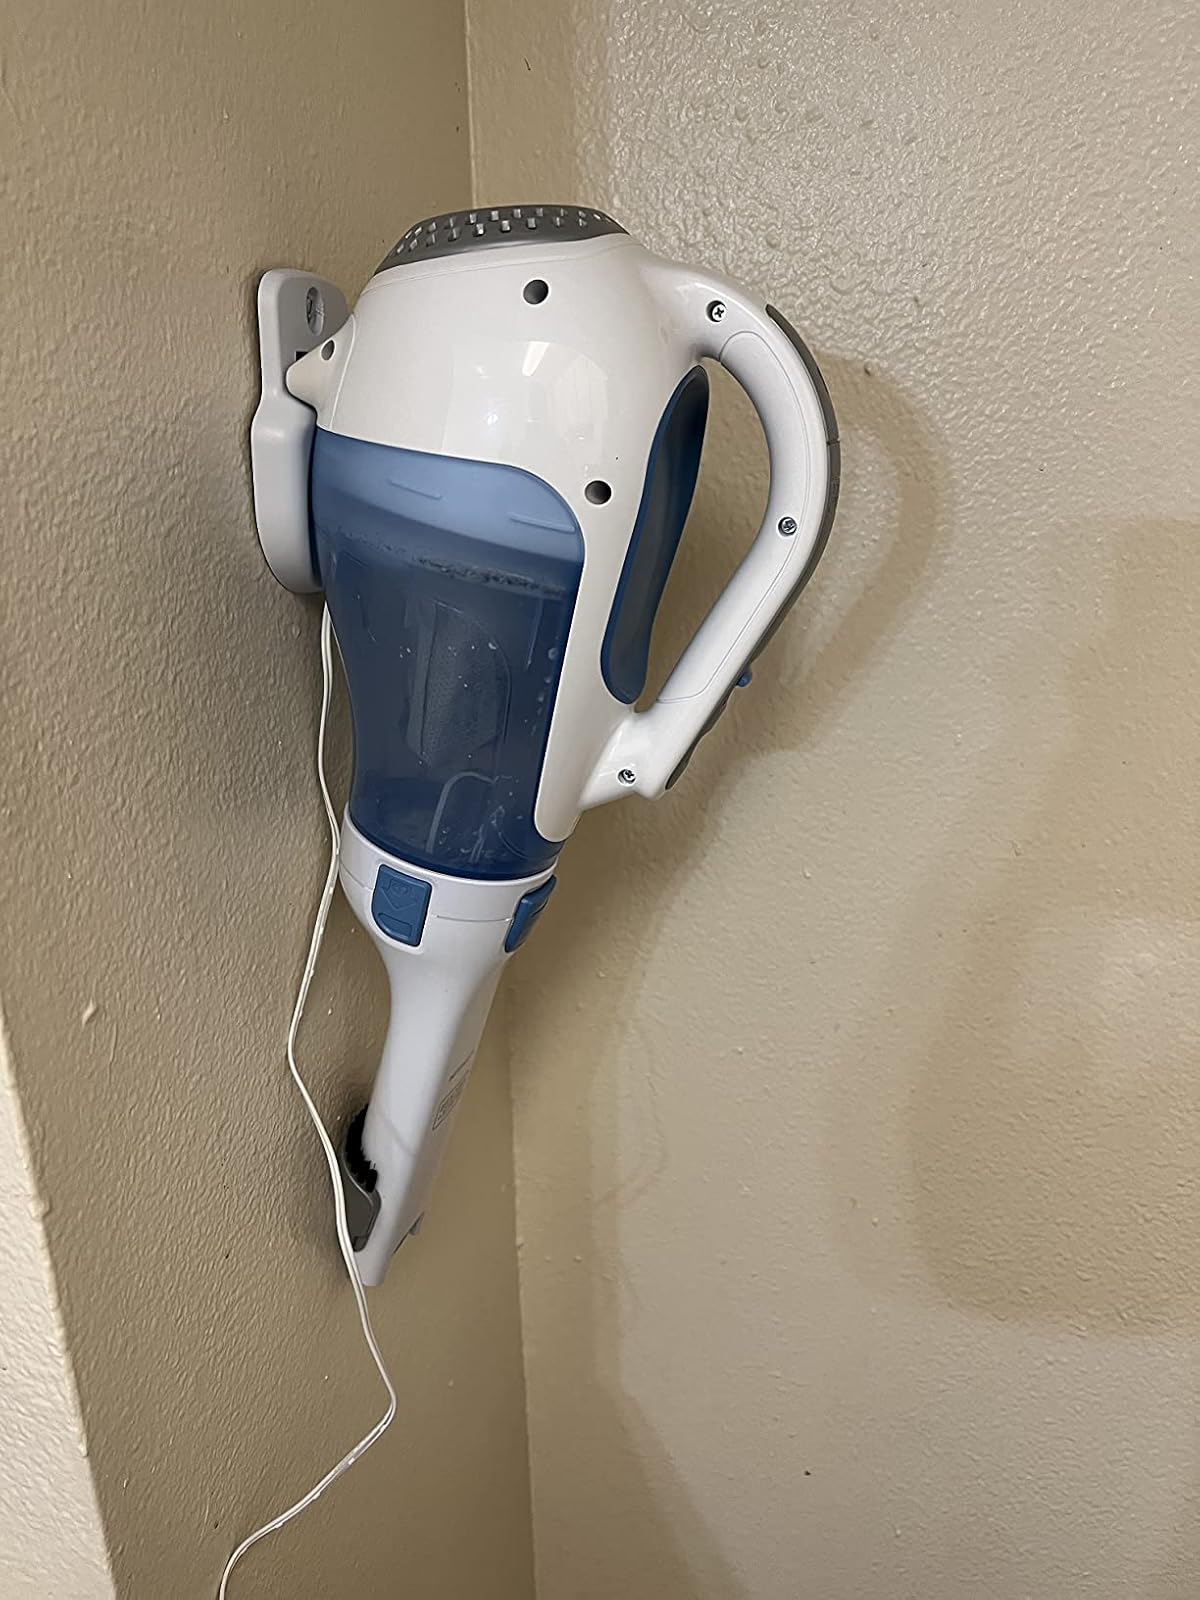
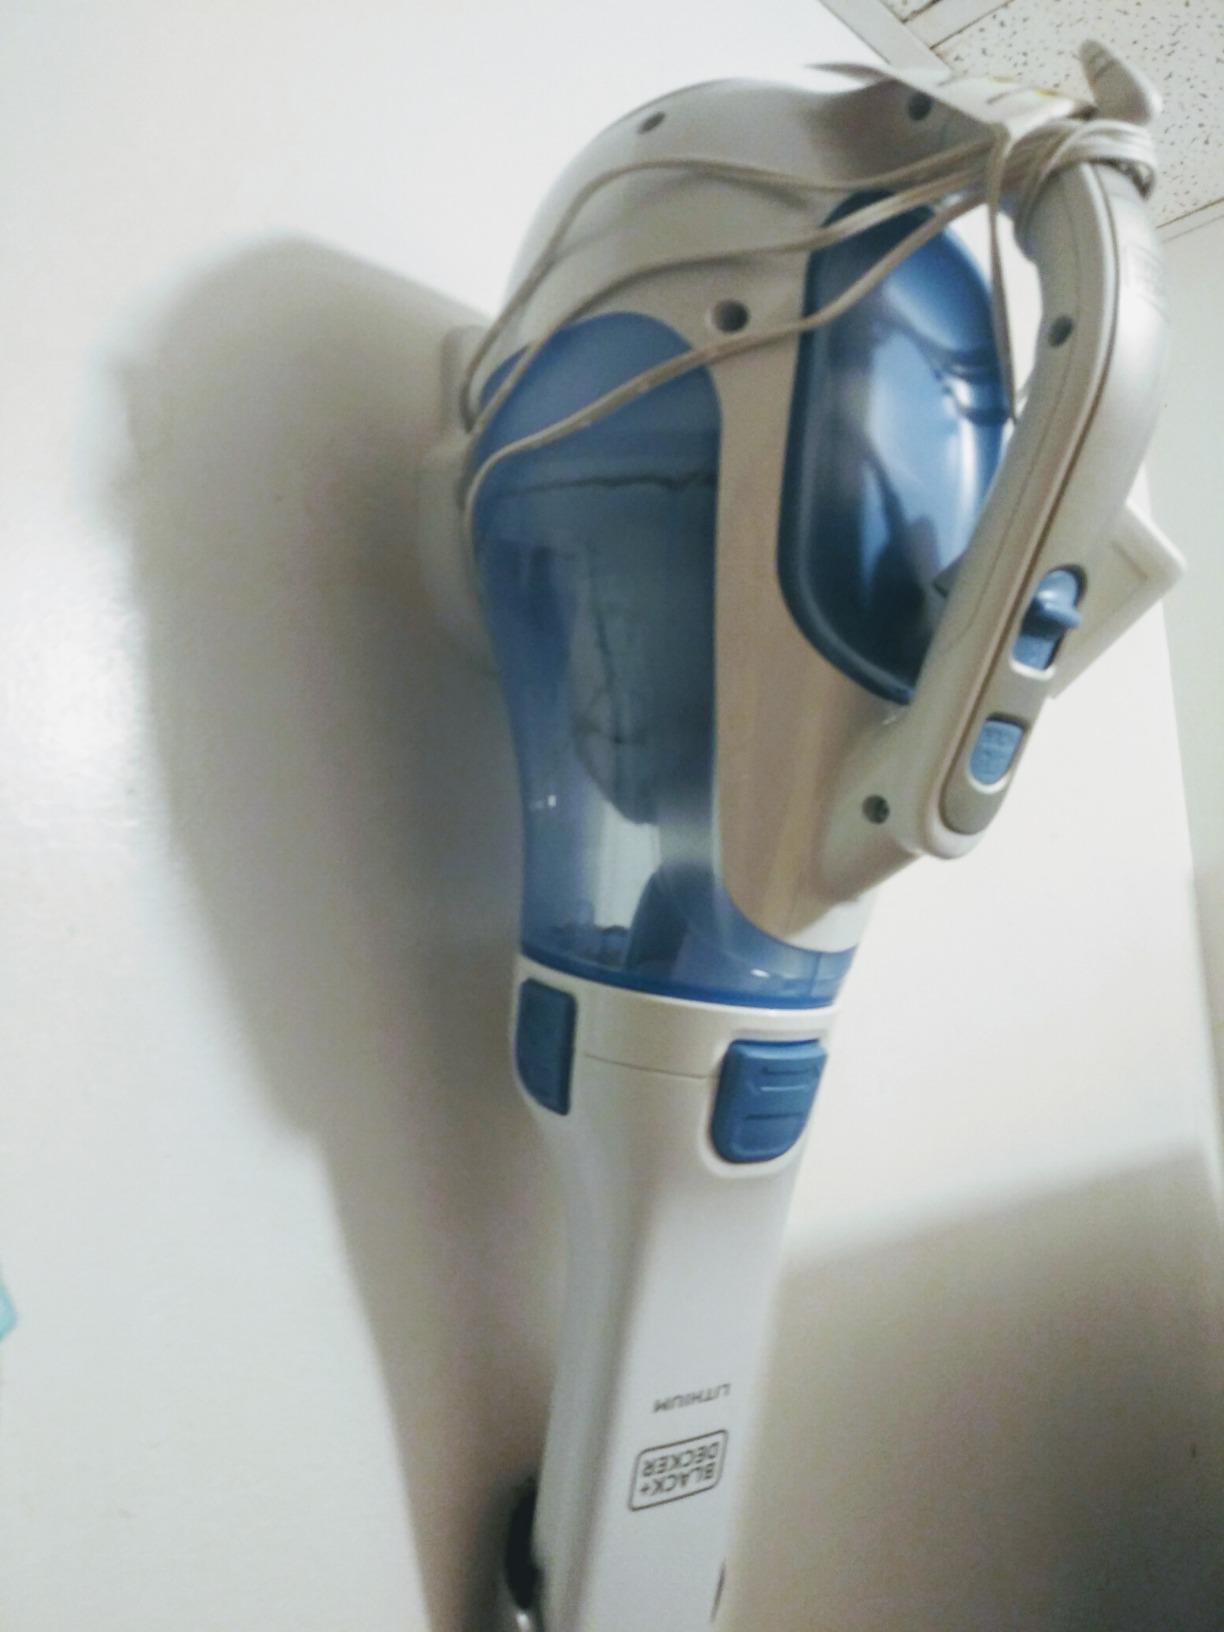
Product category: items_vacuum
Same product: yes